Tây Sơn wars

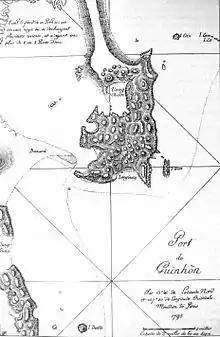
The port of Qui Nhơn by Jean-Marie Dayot (1795)

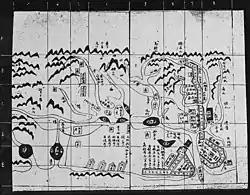
A 1774 Trinh map of Thuan Hoa-Quang Nam region.

The Tây Sơn brothers were from the Tây Sơn villages of Bình Định Province and sons of Hồ Phi Phúc, a betel nut trader whose ancestors came from Nghệ An. The eldest brother, Nguyễn Nhạc served as a public clerk (""tuần biên lại"") responsible for collecting taxes in the circuit of Vân Đồn (now An Khê, Gia Lai province). Nhạc was also a trader in betel nut, an important local commodity. His second wife was a Bahnar woman who tamed elephants. According to a French merchant named Maurice Durand, Nhạc had never been able to collect taxes in the first place because of the economic woes of the region and popular discontent with tax burdens. One European priest wrote that their father was an apostate Christian and that Nguyễn Nhạc had been baptized as an infant. Another gave Nhạc's baptismal name as Paul and claimed that the Tây Sơn leader called himself "Paul Nhạc". A Vietnamese Jesuit priest, Philiphe Bỉnh, reported not only that the brothers came from a Christian family, but that it was their parents’ religious devotion that had driven them to rebellion. However, these accounts are doubted by historians.